Teresita Barajuen

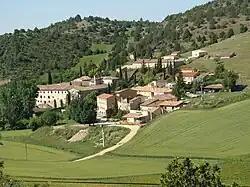
The Santa María de Buenafuente del Sistal monastery

Teresita Barajuen (16 September 1907 – 12 June 2013) was a Spanish Roman Catholic nun and member of the Order of Cistercians. Barajuen is believed to hold the world record for the longest service in cloister.